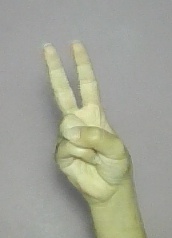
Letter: taa